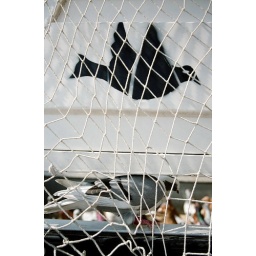
a pigeon in a pigeon-selling-car in the birds market in damascus